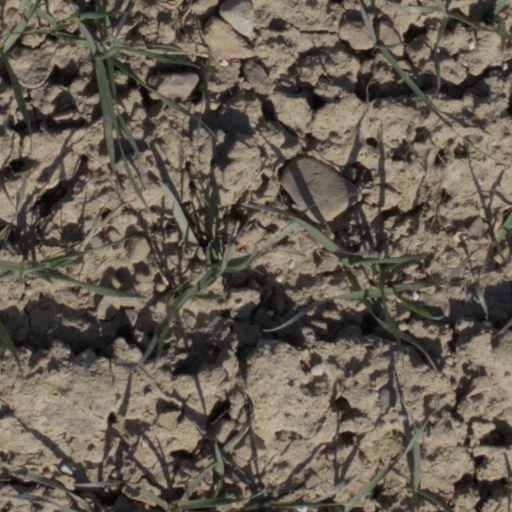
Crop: wheat